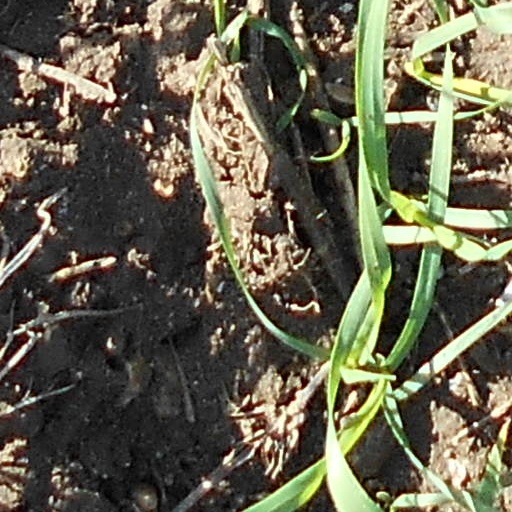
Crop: wheat